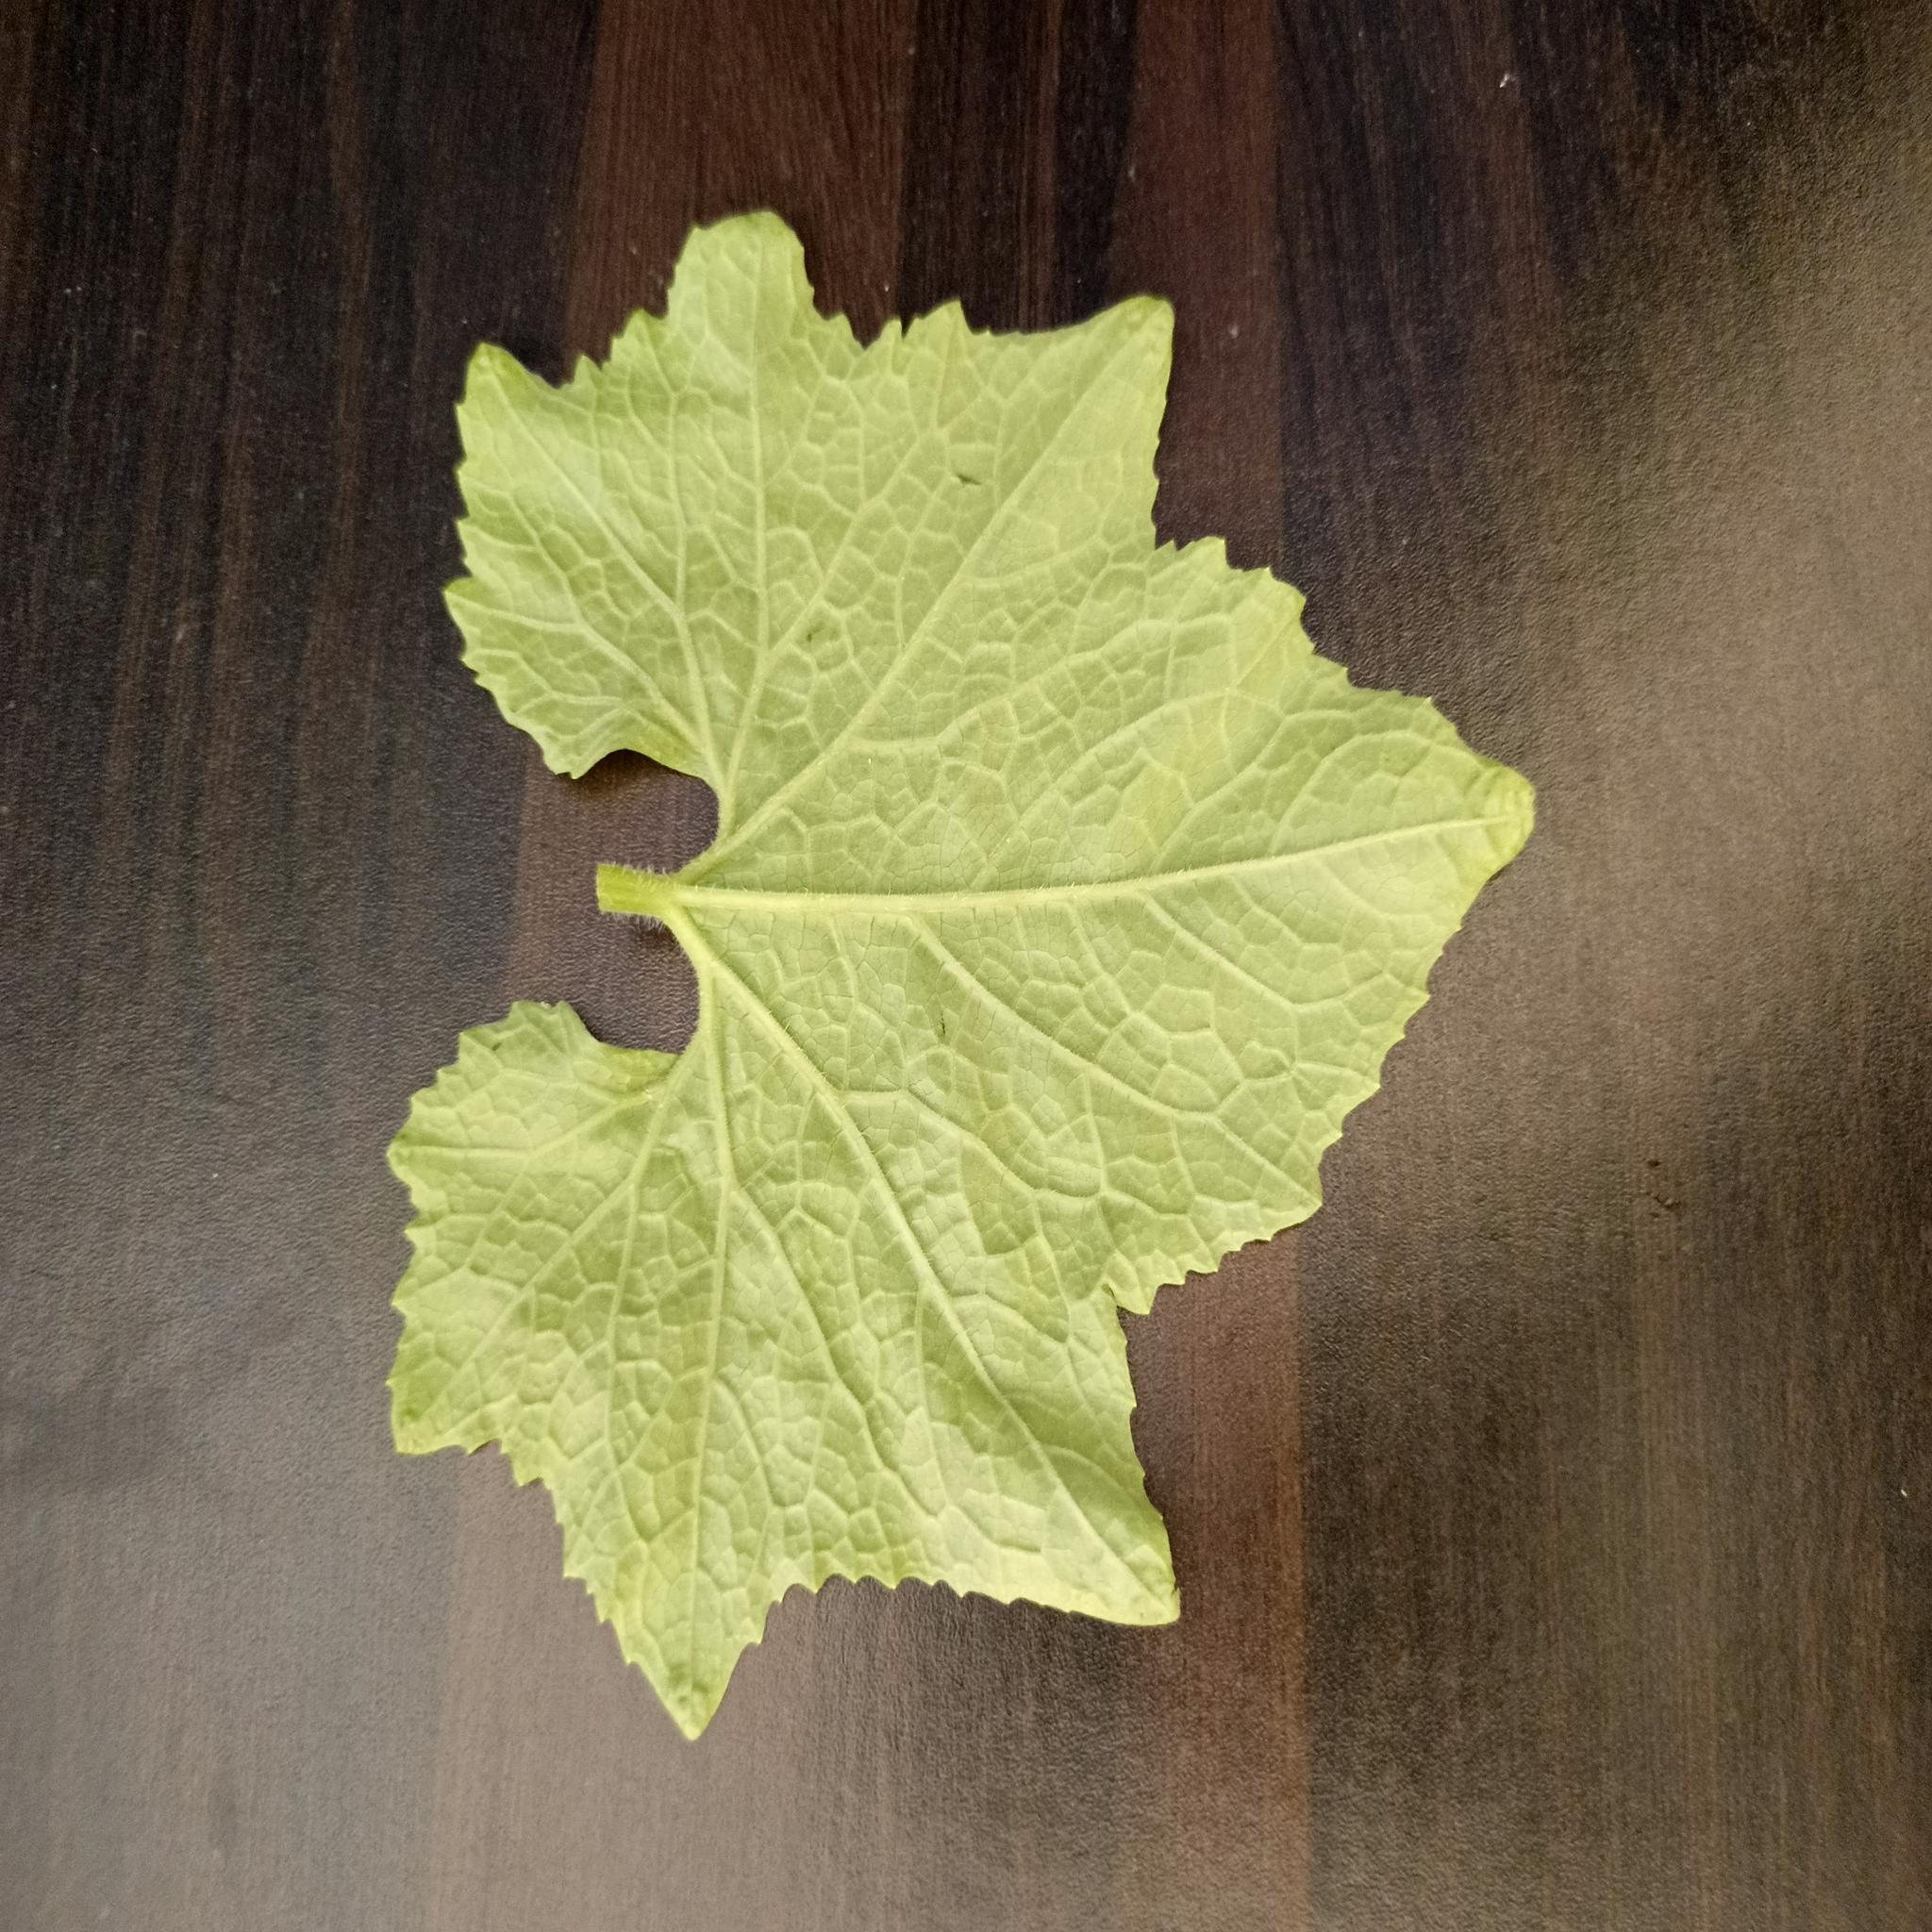
Label: Healthy